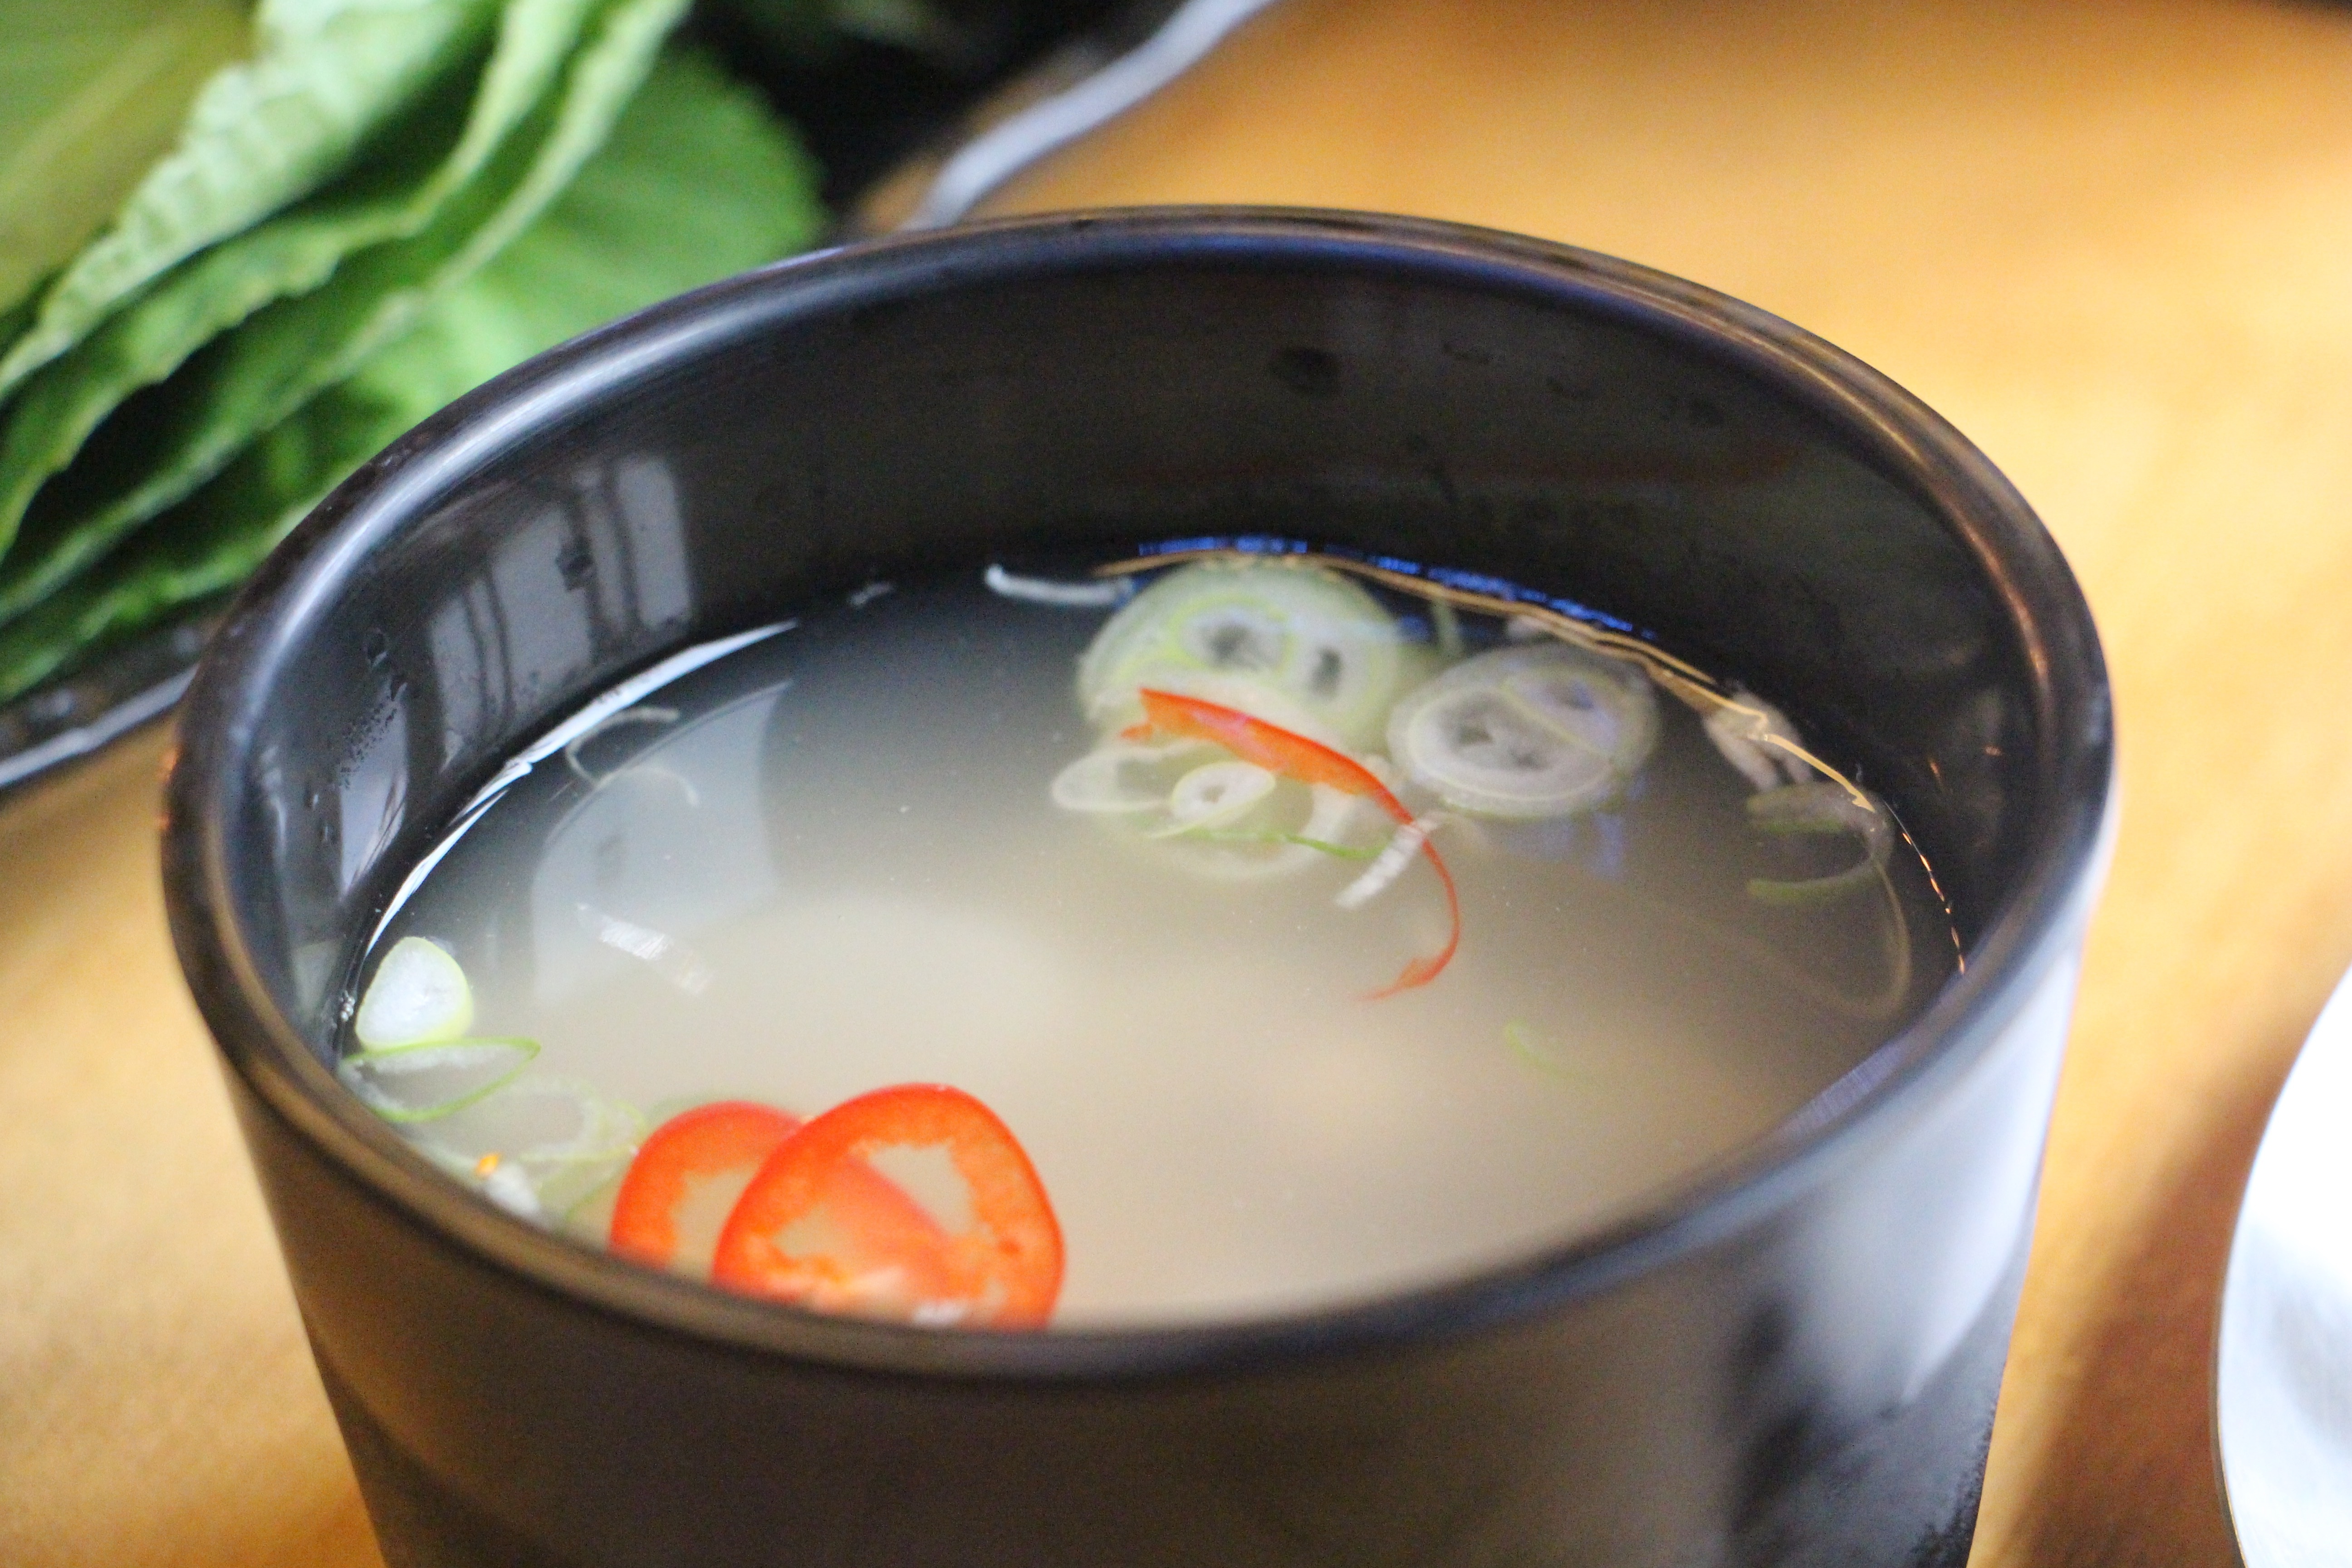
dish, meal, food, produce, cuisine, soup, asian food, korean, side dish, dongchimi, chinese food